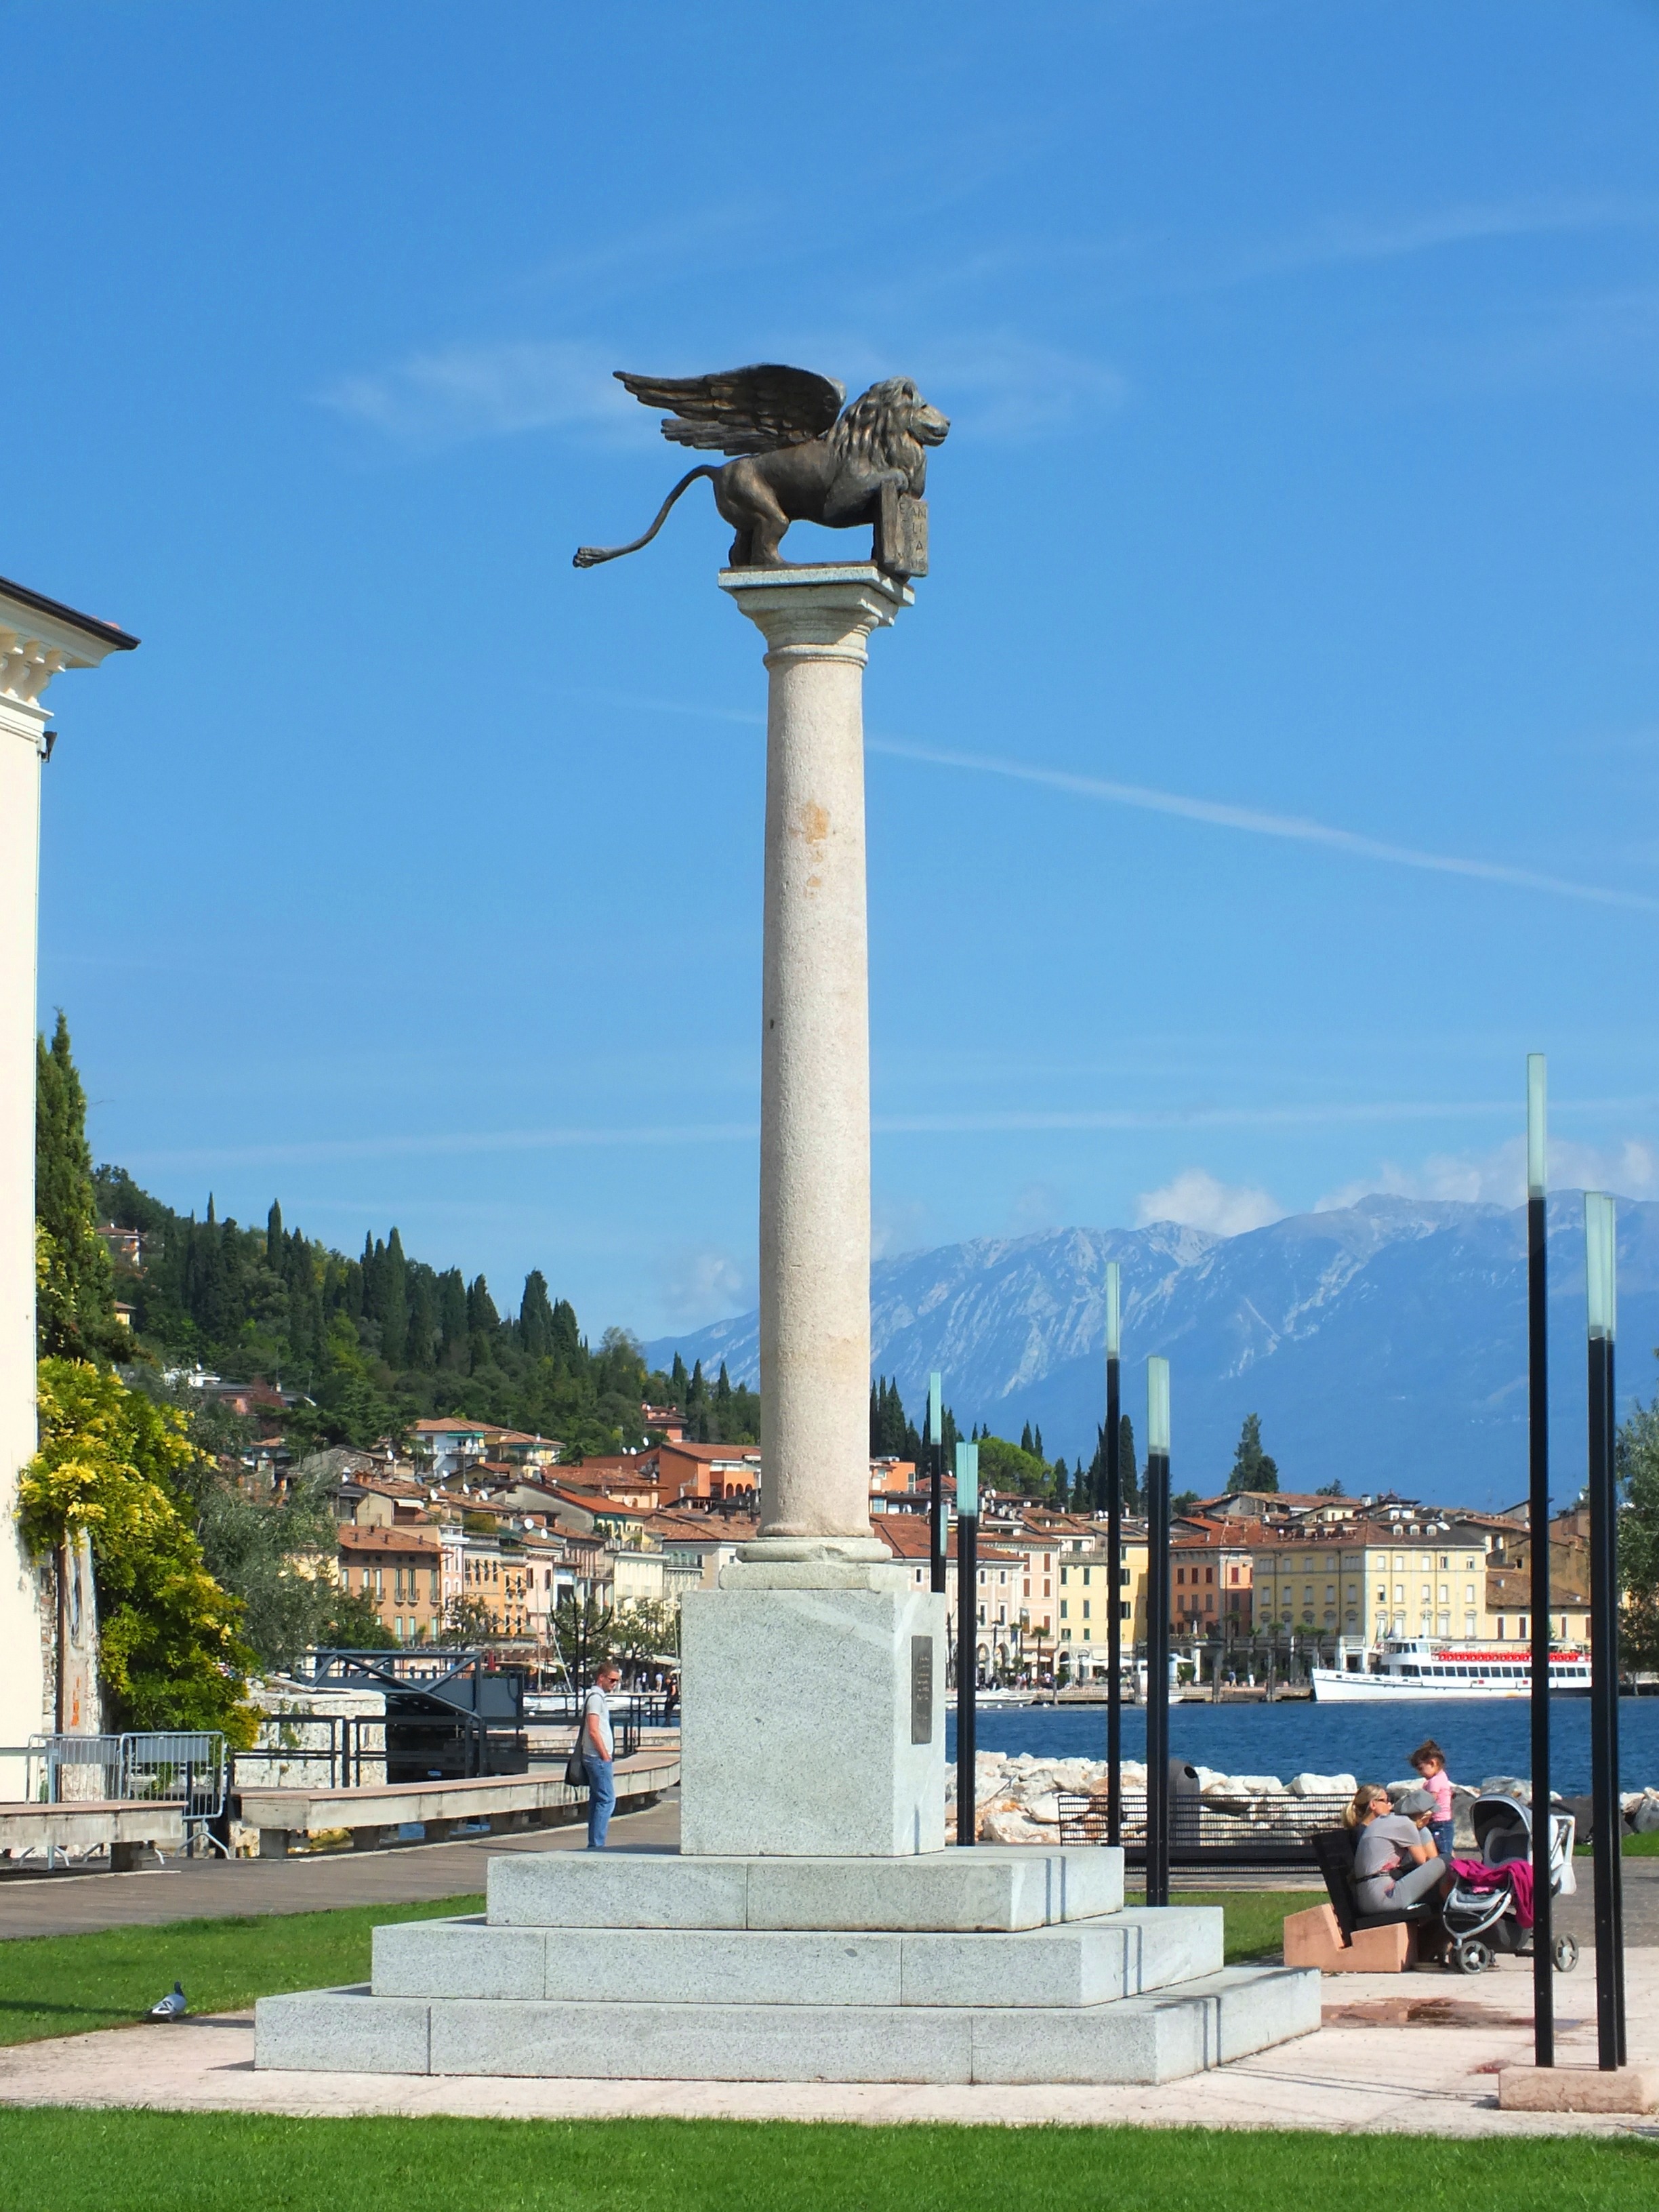
structure, monument, statue, plaza, landmark, italy, garda, sculpture, memorial, obelisk, town square, salo, markus l we